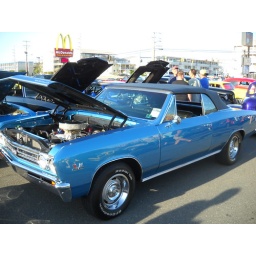
nice chevy convertible at hooters in ocean city